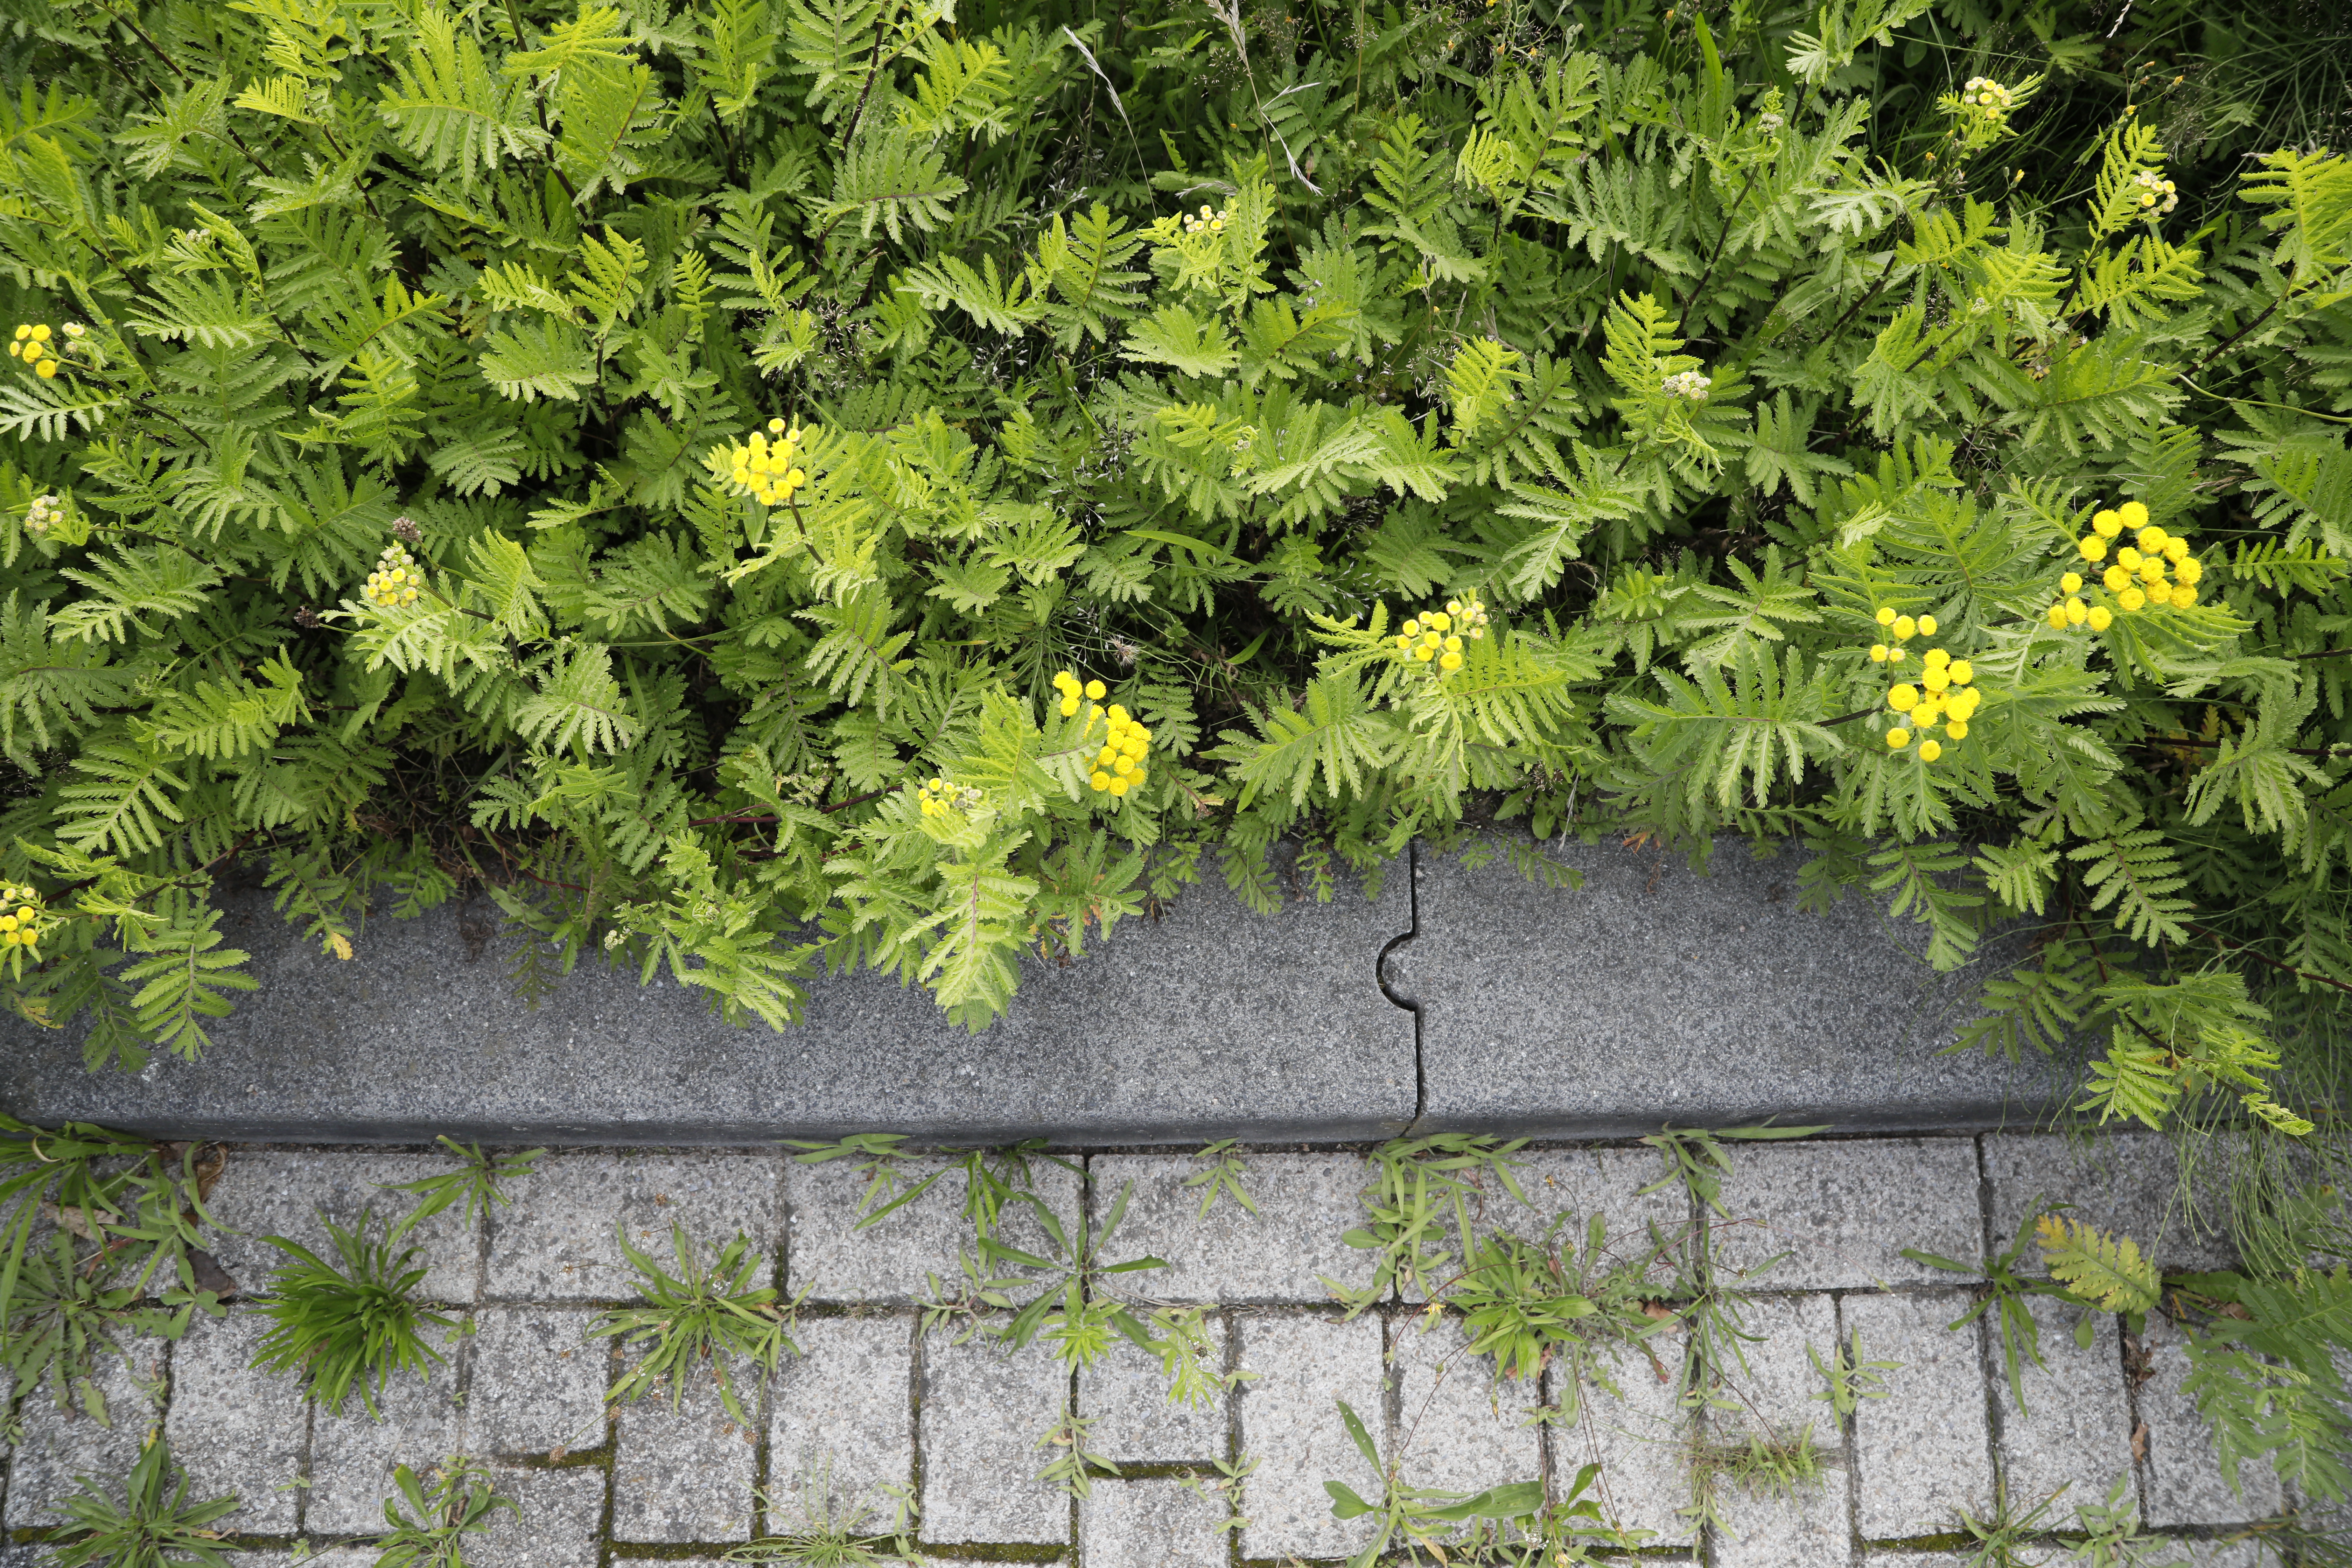
Plant species: Tanacetum vulgare